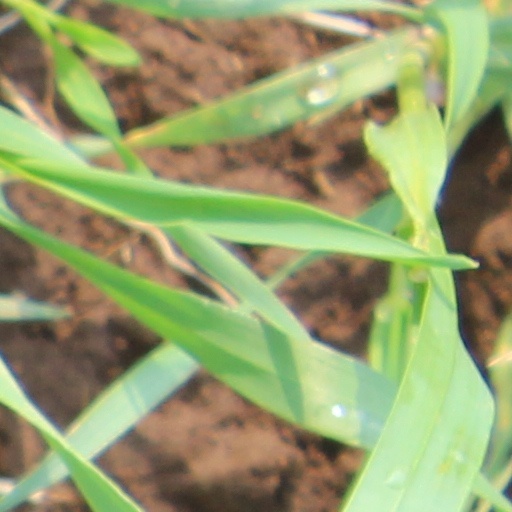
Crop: wheat